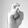
ASL letter: X